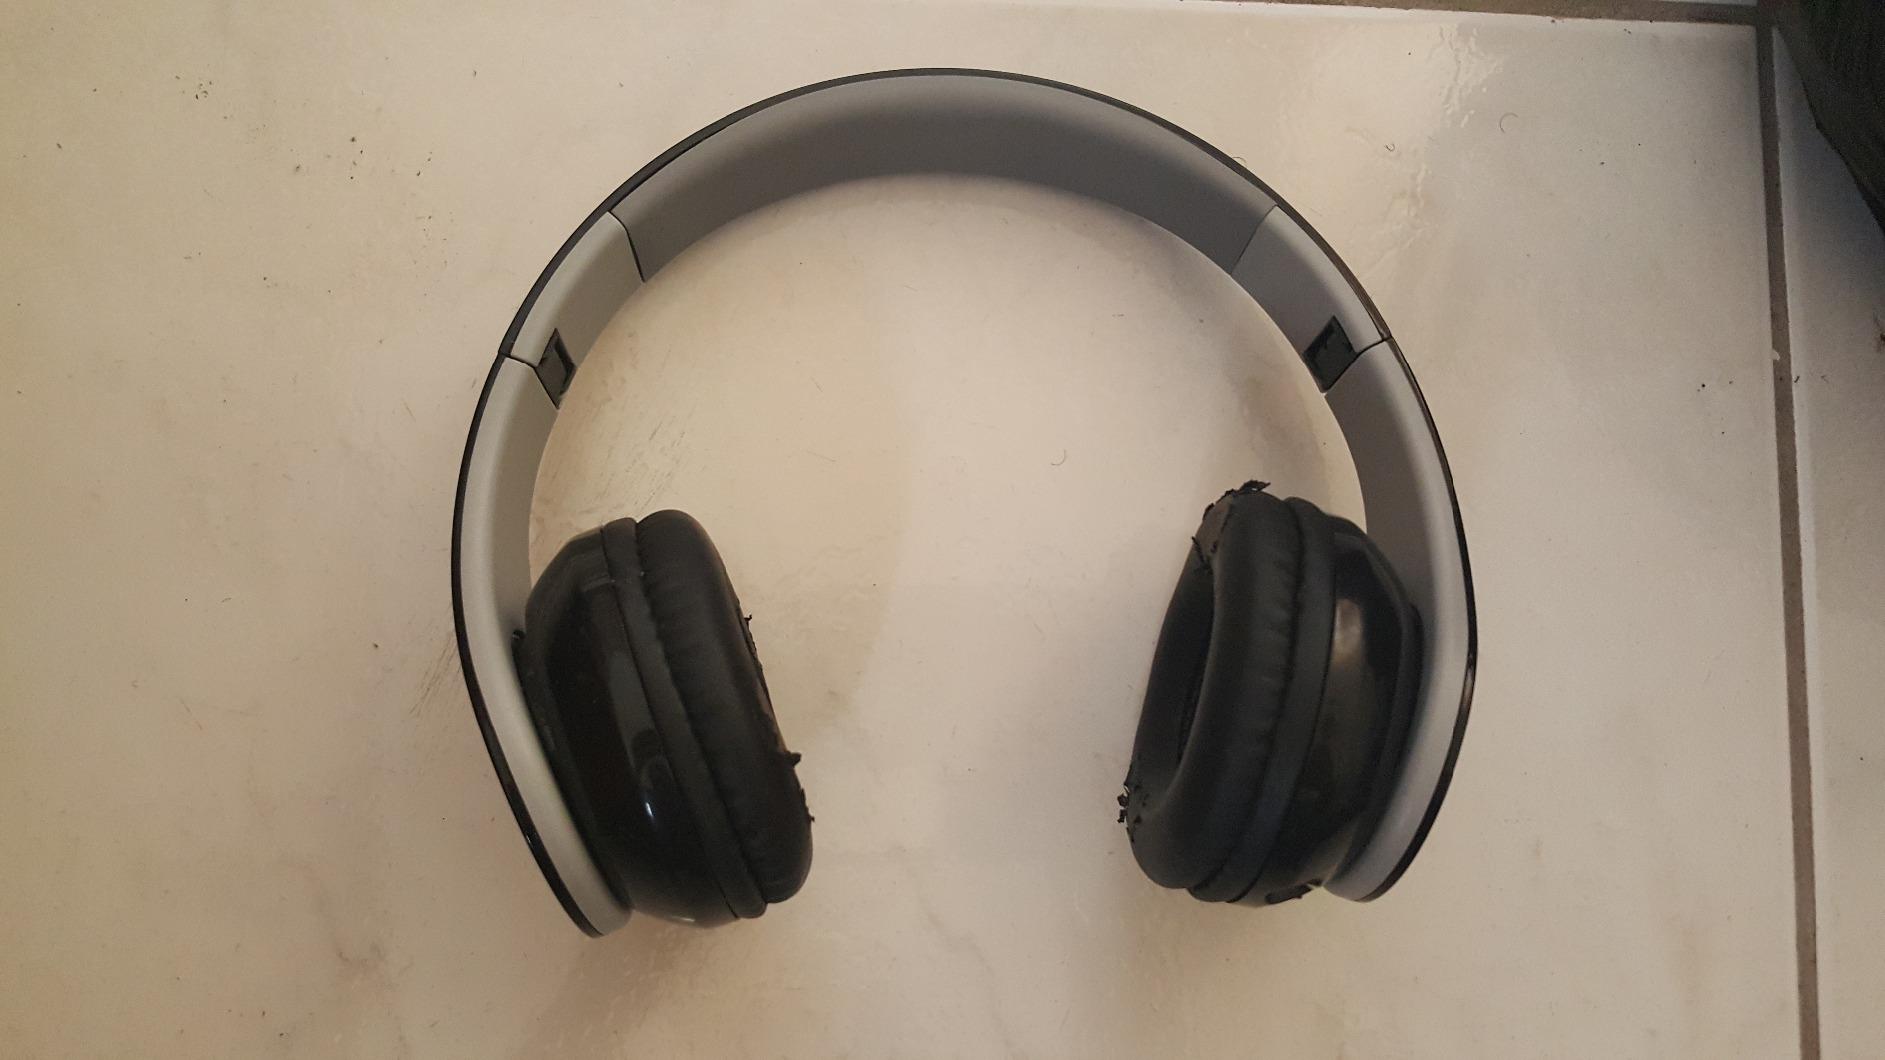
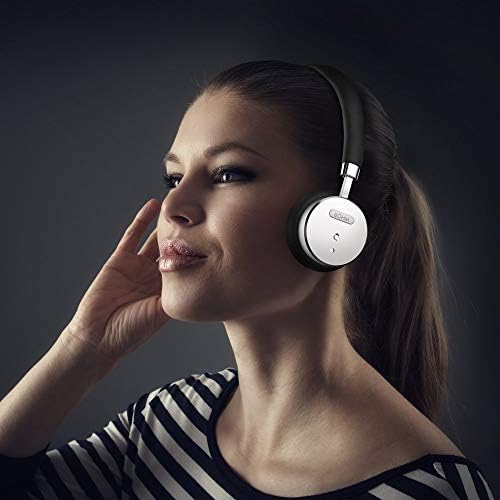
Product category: headphones
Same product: no